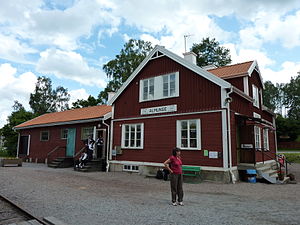
Almunge
Almunge
Almunge er et byområde i Uppsala kommun i Uppsala län i Sverige. I 2010 var indbyggertallet 813.